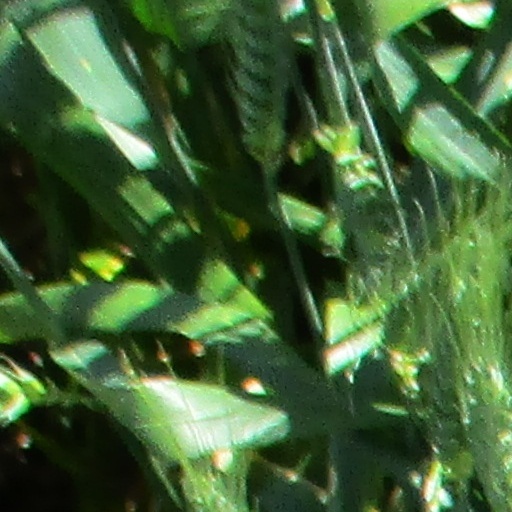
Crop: wheat